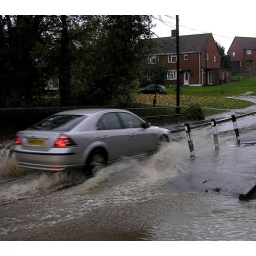
Pan Lane where the water normally flows under the bridge !!